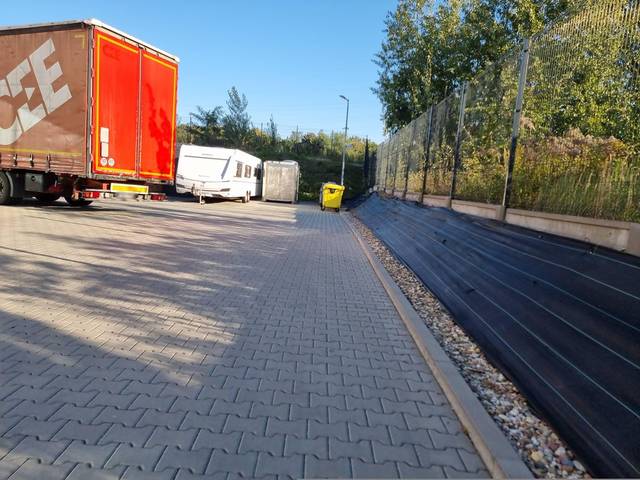
Region: Poland
Coordinates: 51.766, 19.49